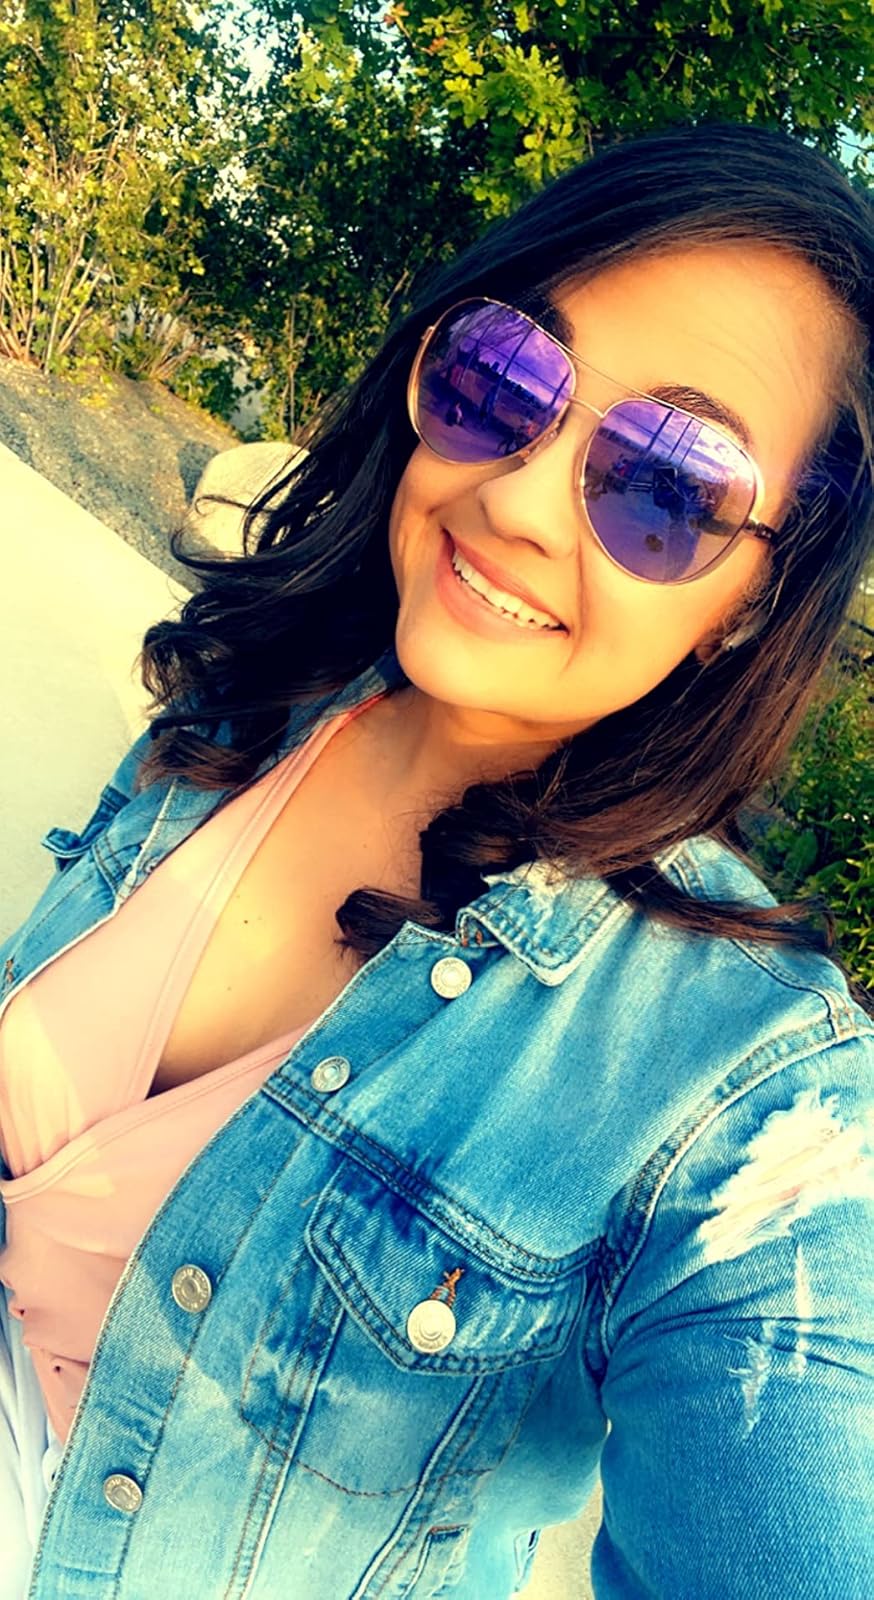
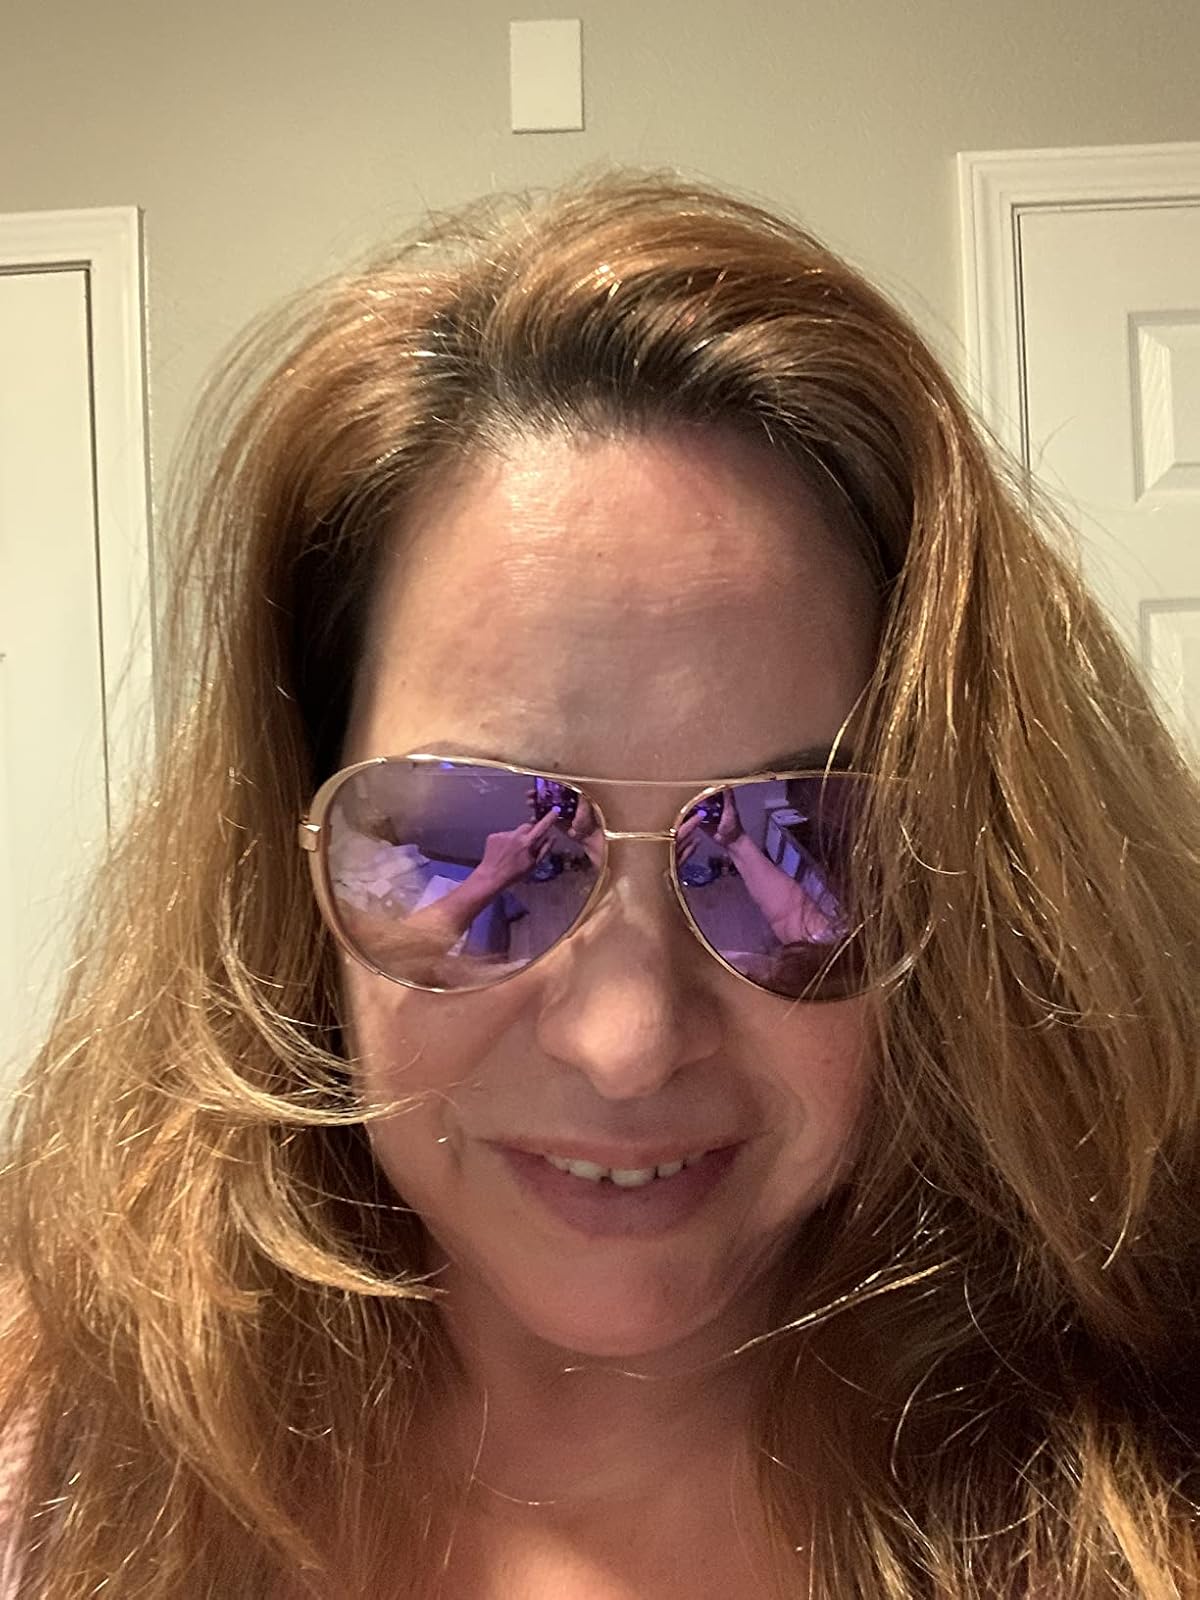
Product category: accessories_sunglasses
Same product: yes